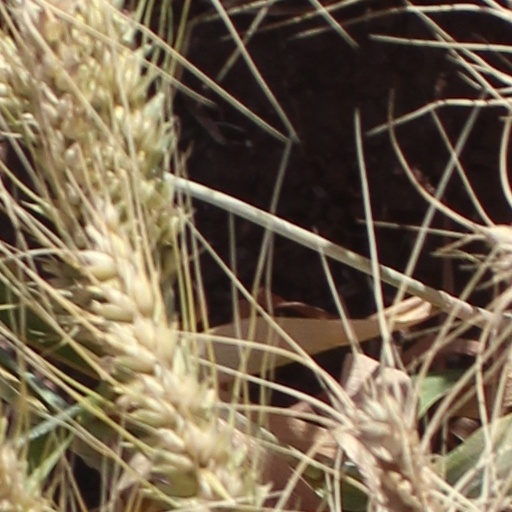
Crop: wheat